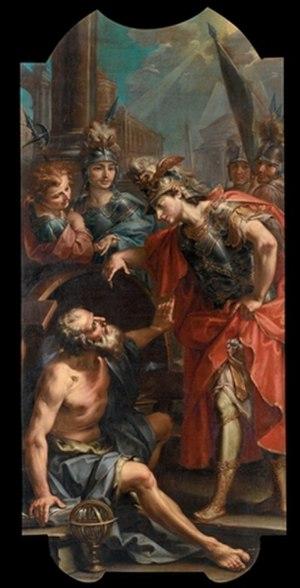
Giuseppe Marchesi, connu comme le Samson pour sa carrure herculéenne, né le 30 juillet 1699 à Bologne et mort le 16 février 1771 dans la même ville, est un peintre baroque italien du XVIIIᵉ siècle actif principalement à Bologne. Il faisait aussi partie du mouvement du Rococo.